2010 IAAF World Cross Country Championships

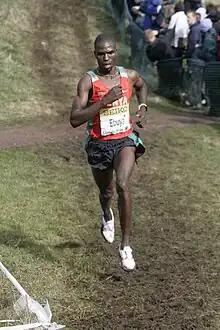
Joseph Ebuya won the gold – the first major medal of his career

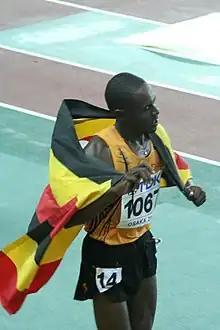
Moses Kipsiro made the podium for a second year in a row

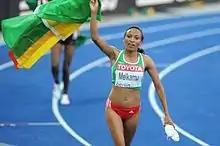
Meselech Melkamu won her fifth senior individual medal at the competition

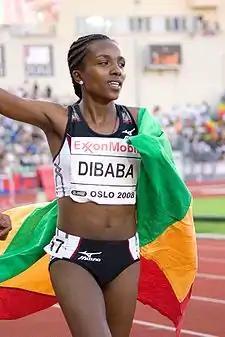
Former champion Tirunesh Dibaba had to settle for team silver

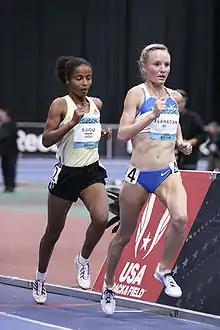
Shalane Flanagan (right) headed the United States to a team bronze medal

According to an unofficial count, 437 athletes from 51 countries participated. This is in agreement with the official numbers as published.